Bush (British band)

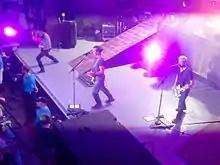
Bush performing in 2011

Gavin announced on radio that their new album had been named "The Sea of Memories" and was released in September and managed to peak at No. 18 on the "Billboard Top 200". The album's first single, "The Sound of Winter" was released in July 2011 and reached number one on the "Billboard" Alternative Songs chart. On 19 November 2011, Bush performed a live set for "Guitar Center Sessions" on DirecTV. The episode included an interview with program host, Nic Harcourt. Their song "Into The Blue" was featured on The Avengers soundtrack album released on 1 May 2012. They toured with Nickelback on their Here and Now Tour.